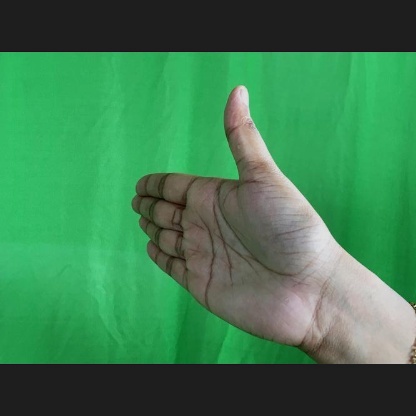
Mudra: Ardhachandran